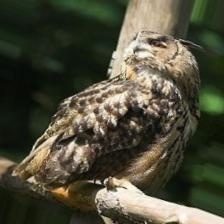
Species: LONG-EARED OWL
Scientific name: ASIO OTUS
ImageNet parent category: great_grey_owl